Roger Pulvers

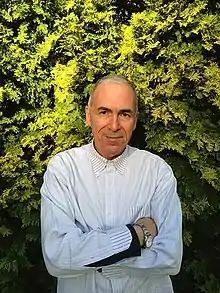

Roger Pulvers (born 4 May 1944) is an Australian playwright, theatre director and translator. He has published more than 45 books in English and Japanese, from novels to essays, plays, poetry and translations. He has written prolifically for the stage and has seen his plays produced at major theatres in Japan, Australia and the United States